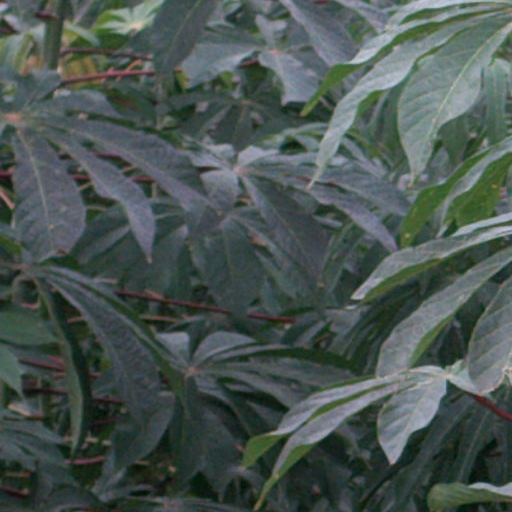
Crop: cassava